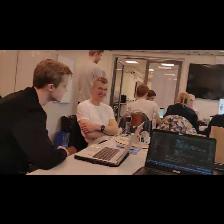
Label: Human